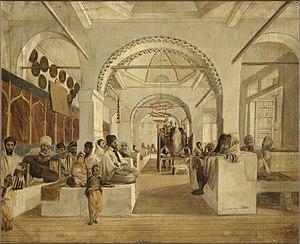
L'histoire des Juifs en Algérie remonte à l’Antiquité, sans qu’il soit possible de retracer avec certitude l'époque et les circonstances de l’arrivée des premiers Juifs dans le territoire de l’actuelle Algérie. Plusieurs vagues d'immigration ont en tout cas contribué à accroître sa population. Il est possible qu'il y ait eu des Juifs à Carthage et dans le territoire actuel de l'Algérie avant la conquête romaine mais le développement des communautés juives est lié à la présence romaine. Les révoltes juives des Iᵉʳ et IIᵉ siècles en terre d'Israël et en Cyrénaïque ont certainement causé l'arrivée d'immigrants juifs en provenance de ces contrées. Le prosélytisme juif parmi les Berbères est un fait historique établi, mais son importance reste débattue.